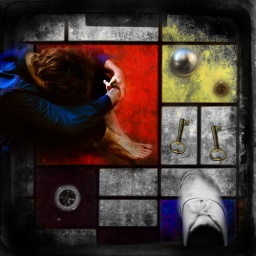
Tears over a red square and two golden keys